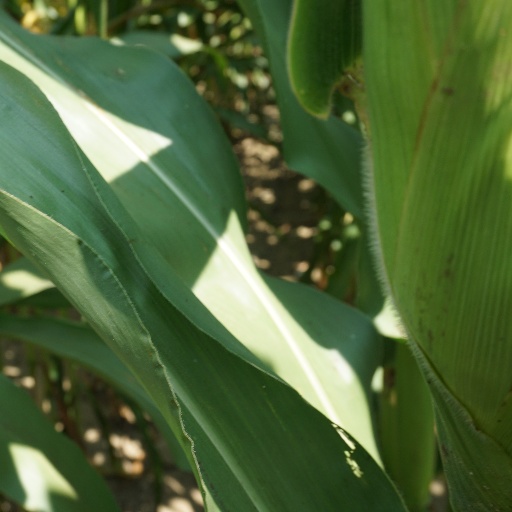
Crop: maize; corn